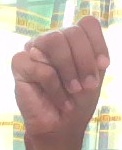
ASL sign: M